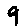
Label: 9